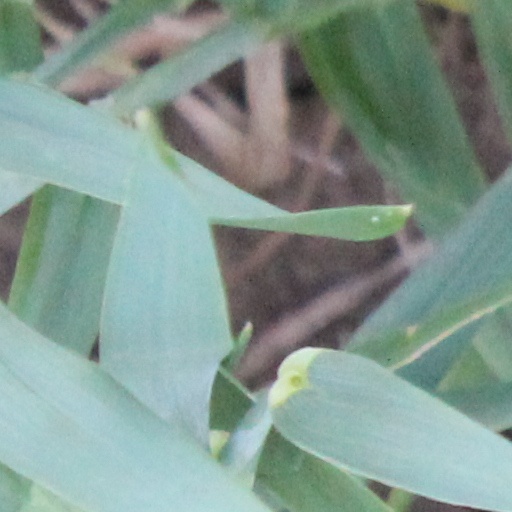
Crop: wheat